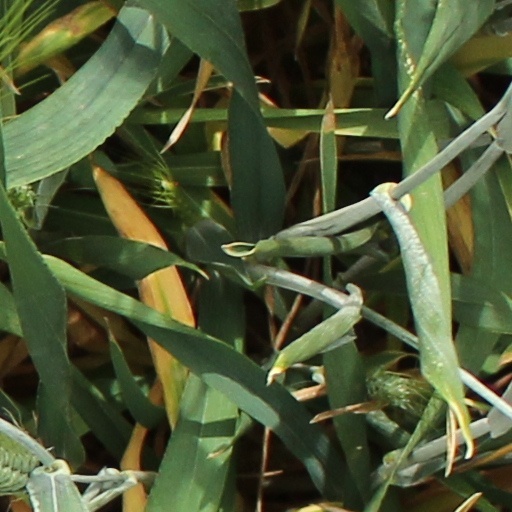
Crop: wheat